Slocum massacre

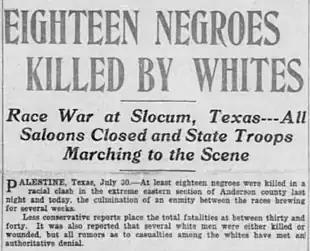
Headline and lead paragraph in "The Salt Lake Herald-Republican" of July 31, 1910

The Slocum massacre was the killing of Black residents by whites on July 29–30, 1910, in Slocum, an unincorporated community in Anderson County near Palestine in East Texas. Only seven deaths were officially confirmed, but some 22 were reported by major newspapers. This is the official count, but it is estimated that as many as one hundred African Americans were killed.